Sky position (RA, Dec in degrees): 41.273, -2.783
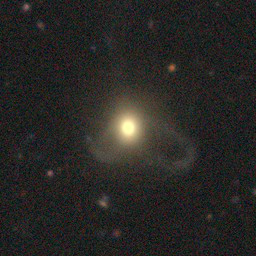
Galaxy morphology: Disturbed Galaxies